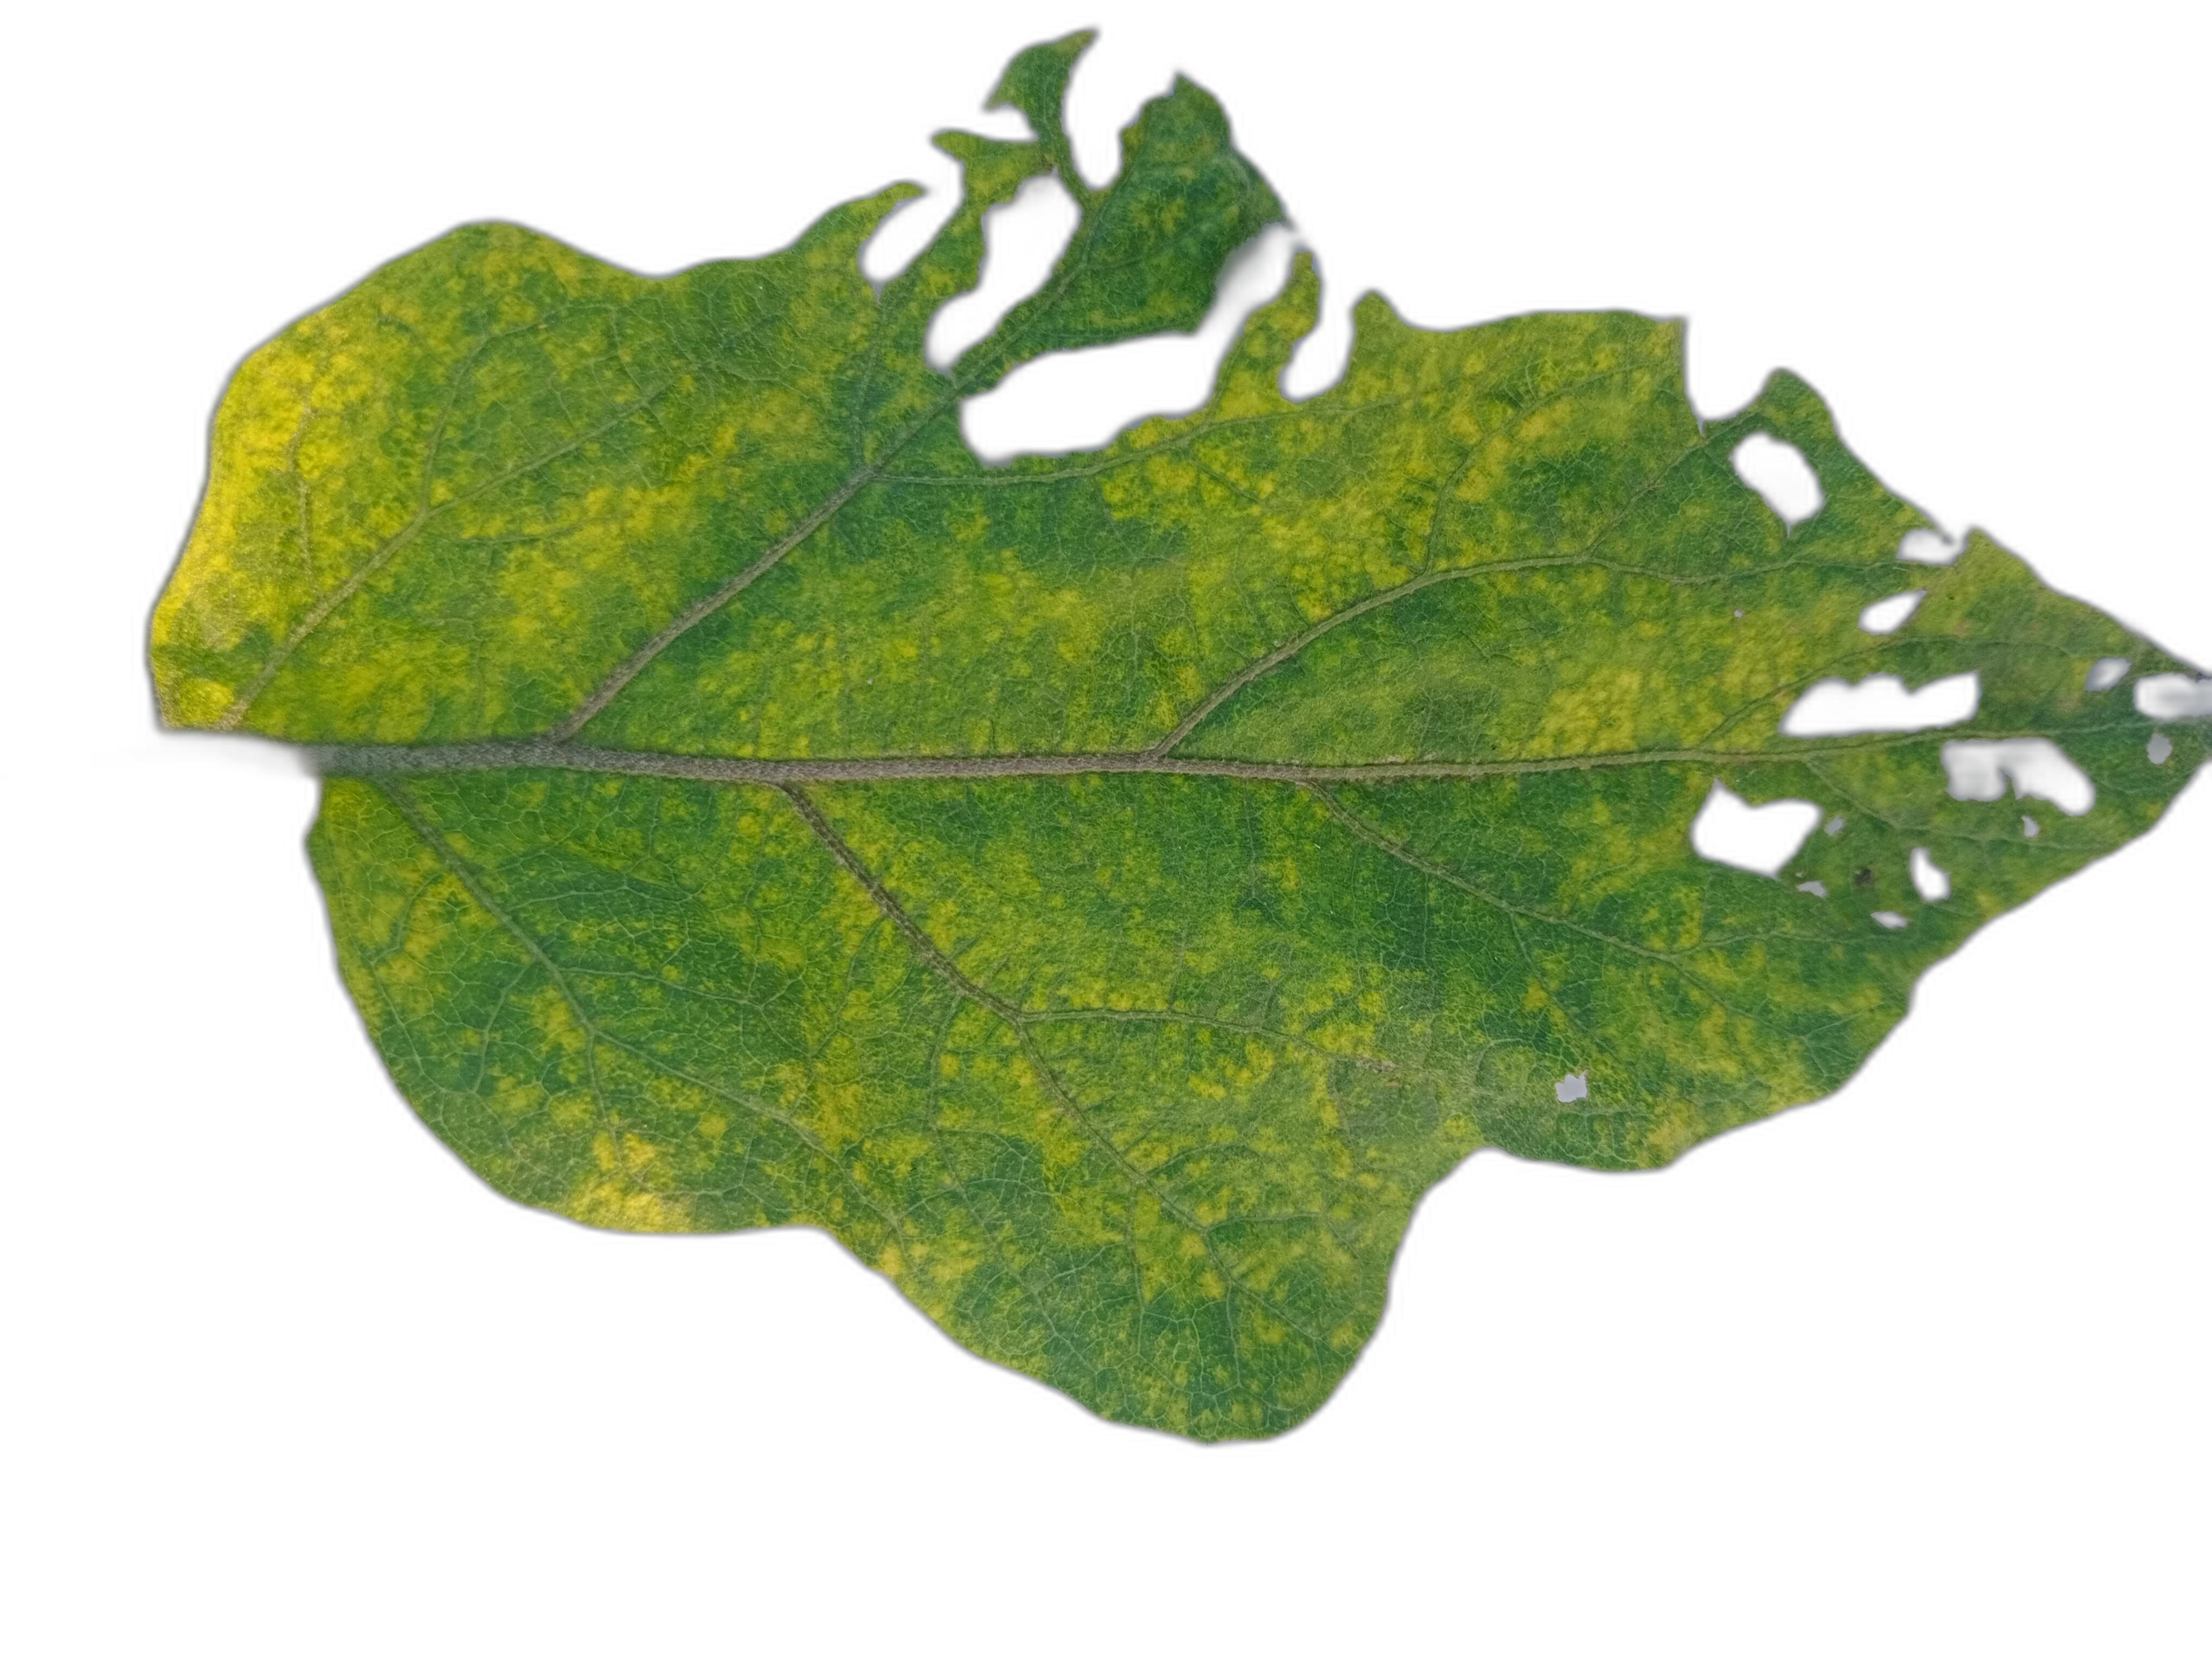
Label: Insect Pest Disease